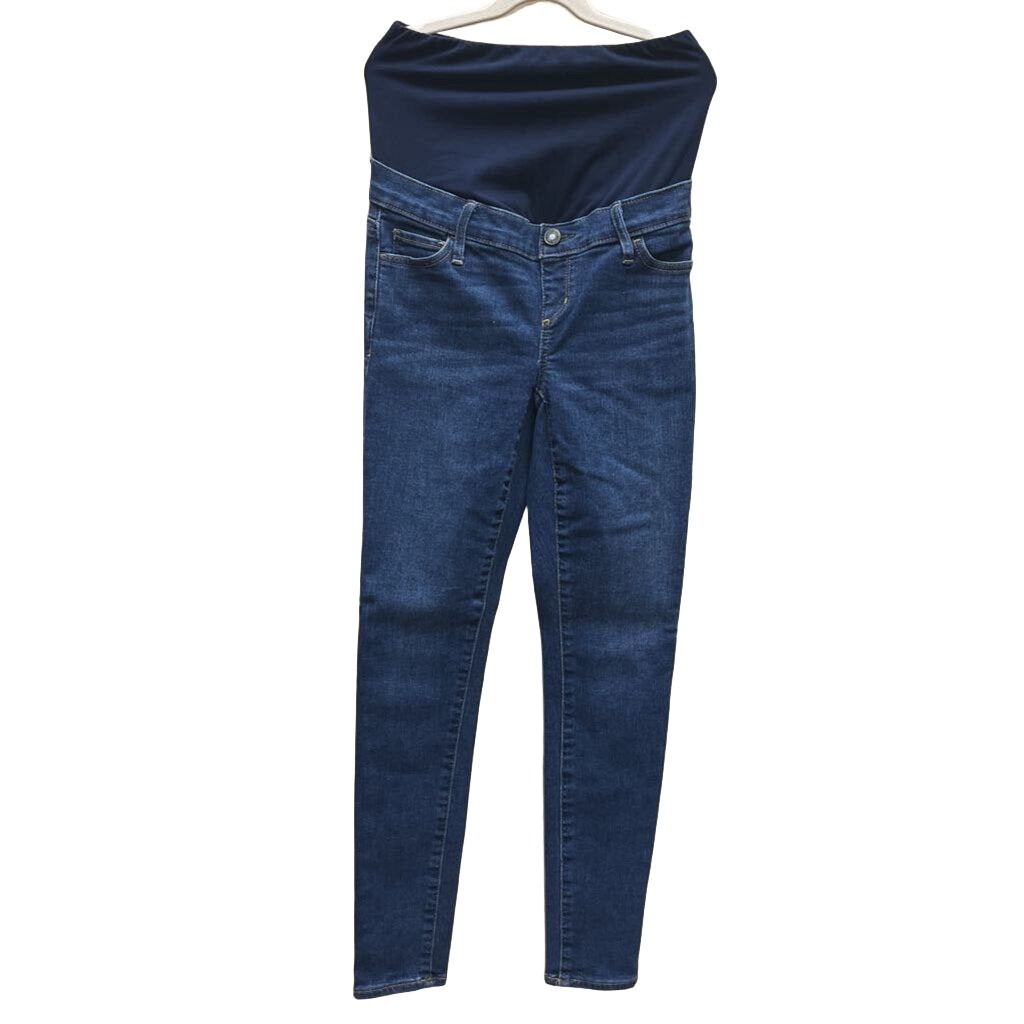
Jeggings
SKU: 8L5P2K-14151 Brand: Gap Size: 25W Color: Blue Category: MATERNITY
Brand: Gap
Category: Apparel & Accessories > Clothing > Maternity Clothing > Maternity Pants > Jeggings